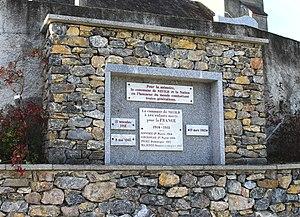
Monument aux morts de Neuilh (Hautes-Pyrénées)
Neuilh est une commune française située dans le département des Hautes-Pyrénées, en région Occitanie.